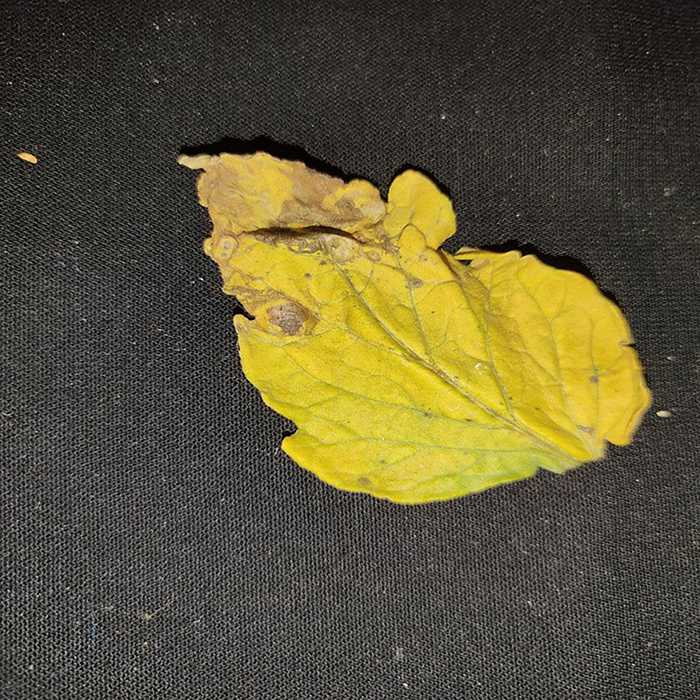
Plant: Tomato
Label: Tomato Bacterial spot